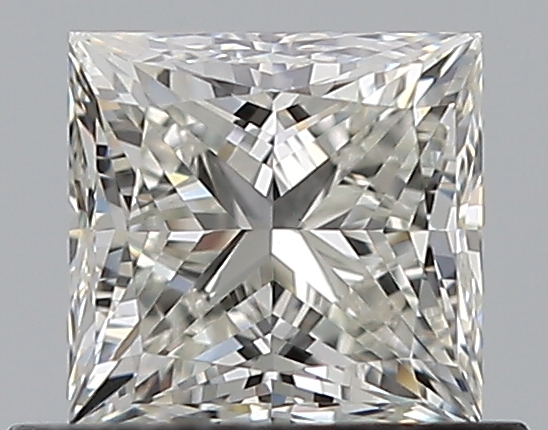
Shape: princess
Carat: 0.7
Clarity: VS2
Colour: I
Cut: VG
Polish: EX
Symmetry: GD
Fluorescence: N
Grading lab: GIA
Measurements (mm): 4.74 x 4.6 x 3.45